2011 New York Giants season

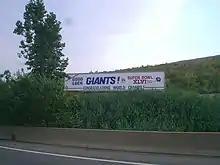
Trailer honoring the Giants for winning the Super Bowl

In winning the Super Bowl, the Giants became the first team to have won Super Bowl games broadcast on all four U.S. national networks (CBS, ABC, Fox, and now NBC), as well as the first team to win Super Bowls in four different decades. The Giants-Patriots game was the 11th time that there was a rematch in a Super Bowl. In doing so, the 2011 Giants became the first team with fewer than 10 wins (9 wins – 7 losses) in the regular season to win a Super Bowl. Furthermore, Super Bowl XLVI marked just the second time in Super Bowl history that opening score of the title game occurred with a safety when Justin Tuck pressured Tom Brady, and he was called for intentional grounding; the first instance was Super Bowl IX, when Pittsburgh registered a safety on Hall of Fame coach Bud Grant's Vikings. Eli Manning won his second Super Bowl MVP award in four years after orchestrating another game-winning touchdown drive in the game's final moments.